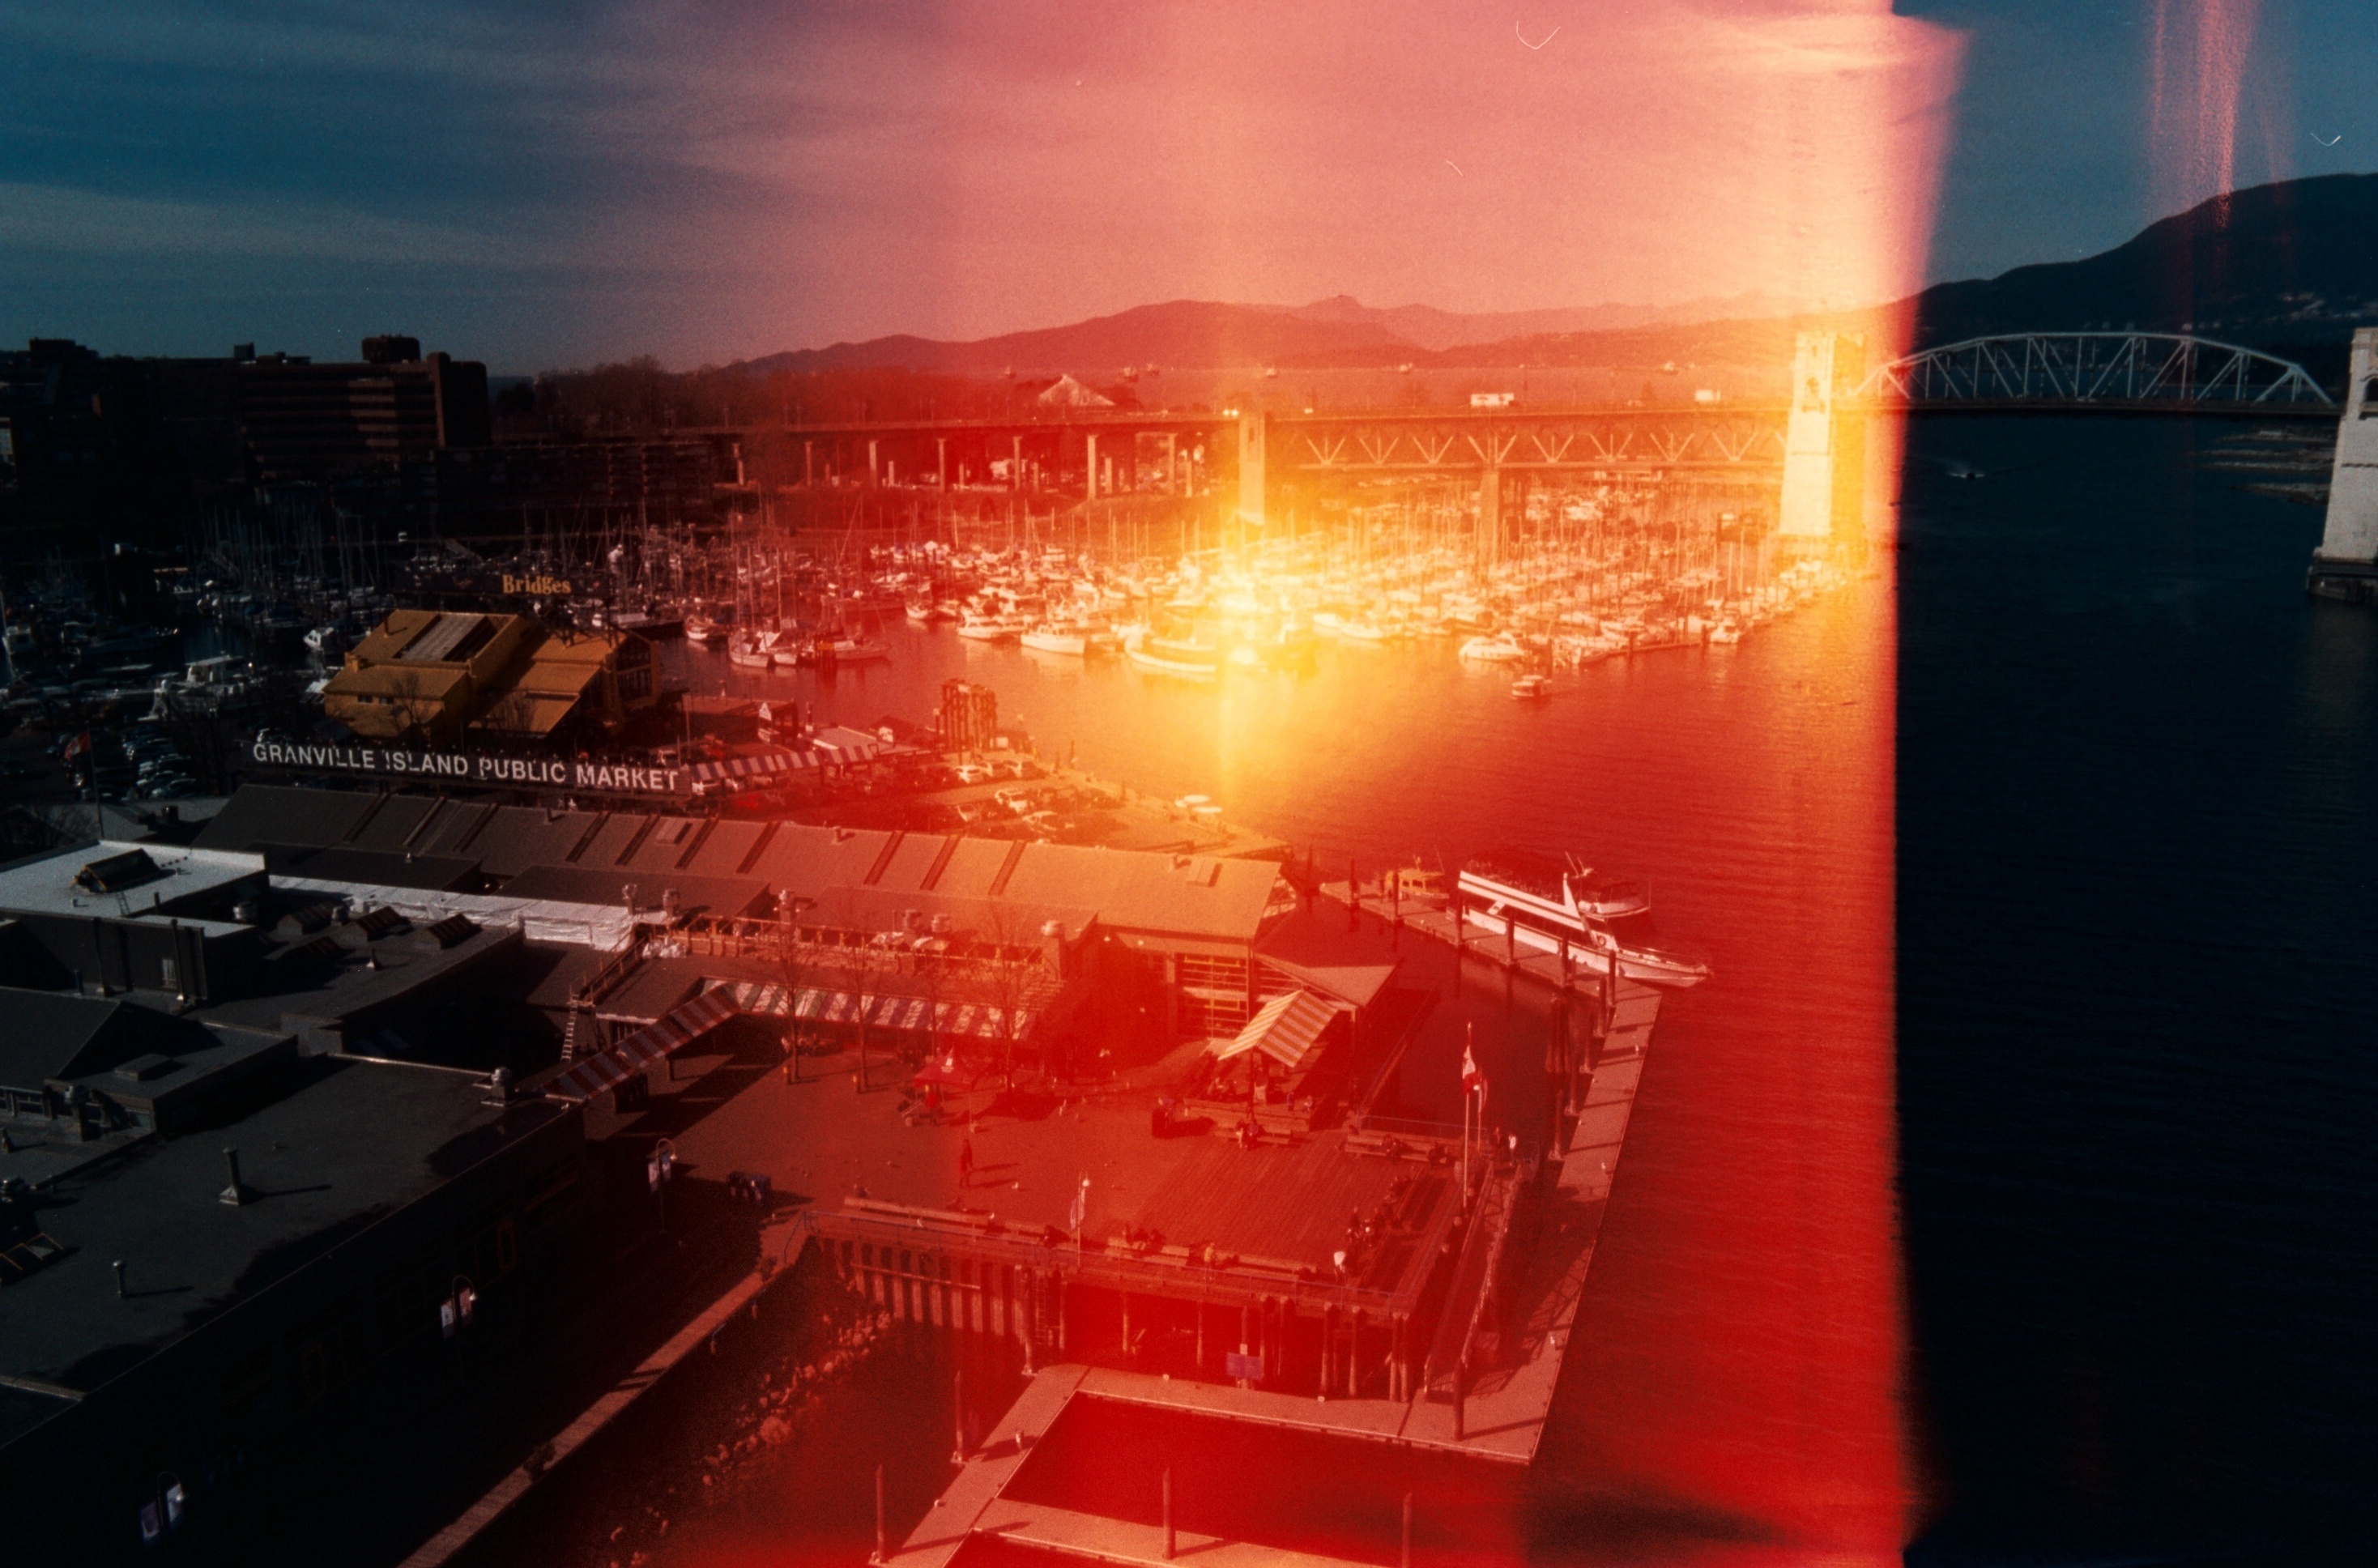
sea, ocean, light, bridge, night, film, reflection, vancouver, darkness, market, canonae1, granvilleisland, expiredfilm, osawa28mm, ferrania100, expiredferrania, granvillemarket, burrardbridge, screenshot, atmosphere of earth